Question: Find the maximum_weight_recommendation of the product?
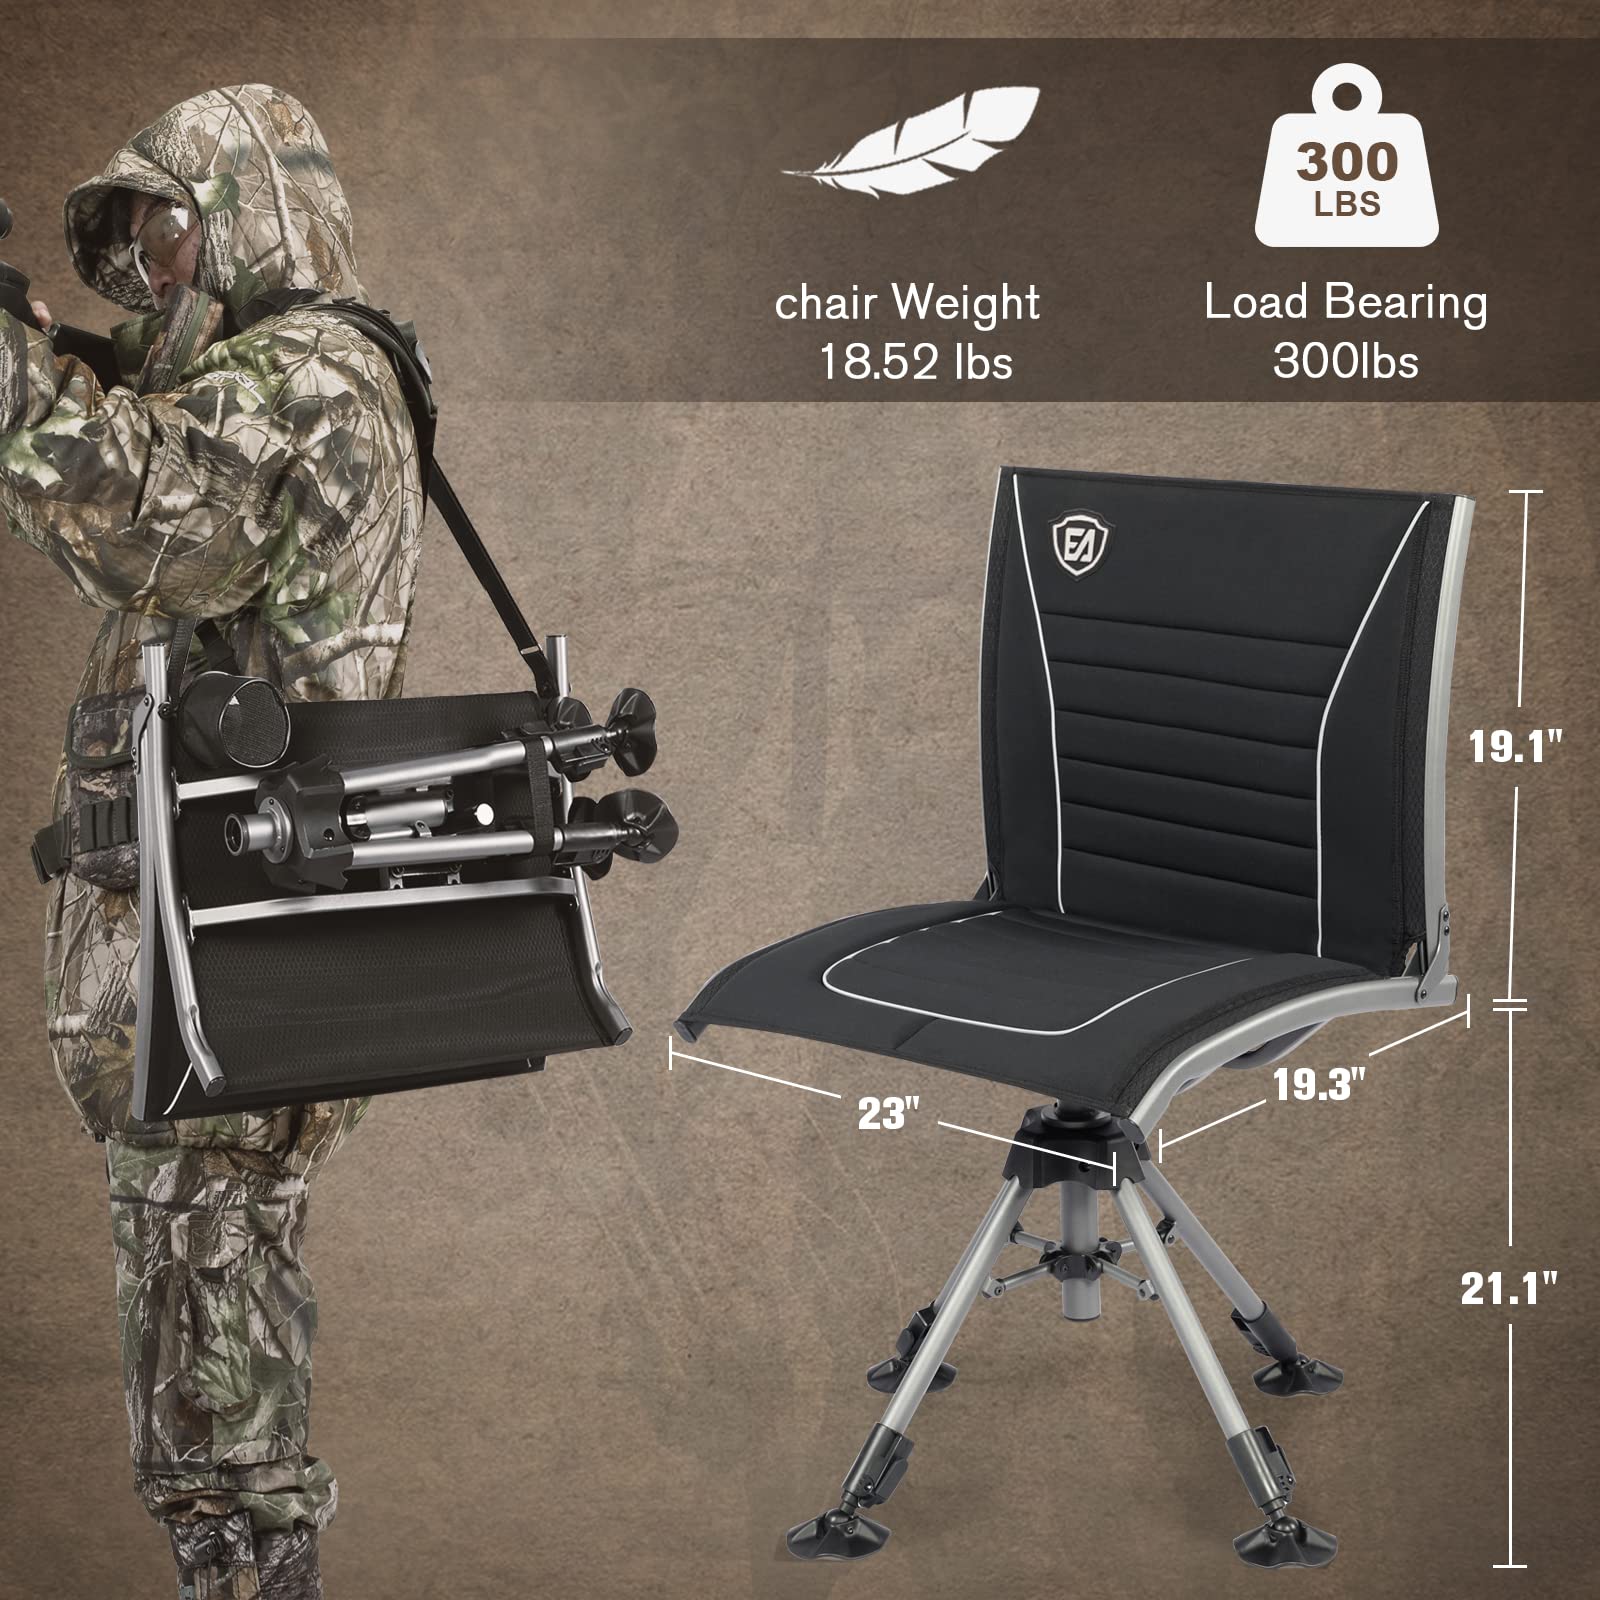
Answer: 300 pound